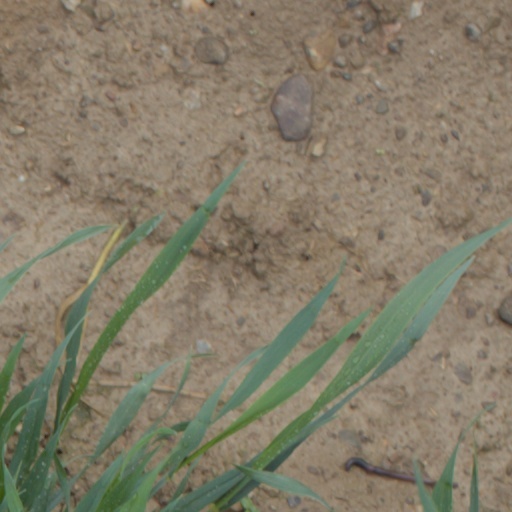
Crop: wheat